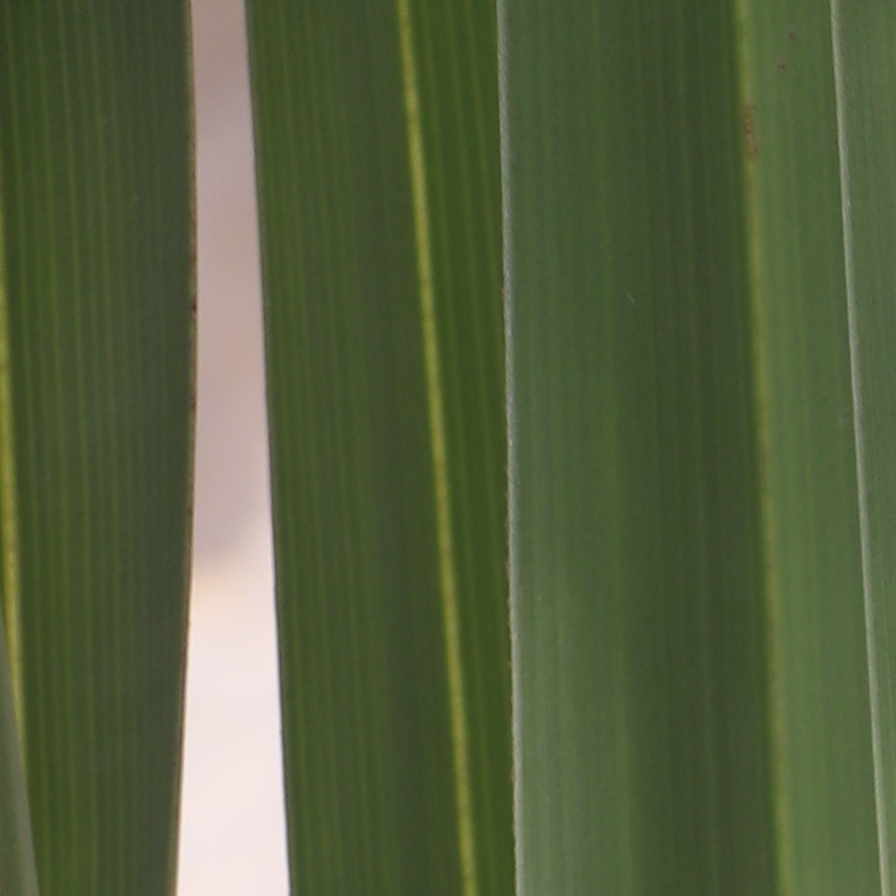
Label: Healthy